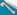
Number: 7